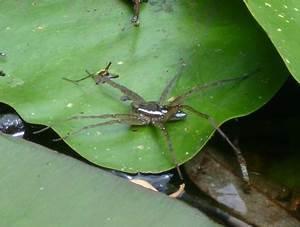
spider